Isotopic analysis by nuclear magnetic resonance

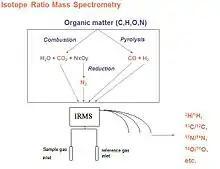
Principle of the IRMS. [From Eurofins Analytics France

The SNIF-NMR is applied on purified molecules; therefore, preparative steps are required before instrumental analysis. For example, for the SNIF-NMR of ethanol, according to official methods, preparative steps include: